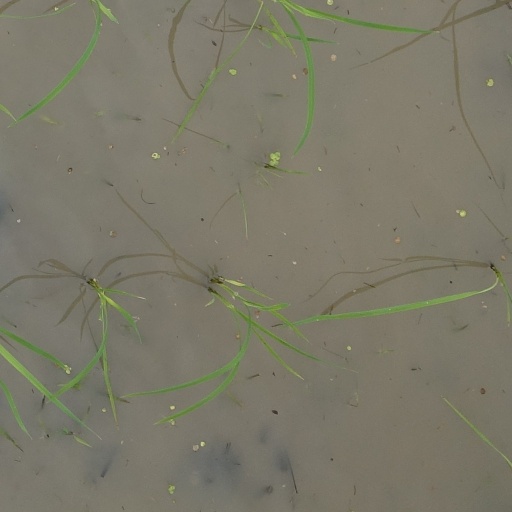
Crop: rice